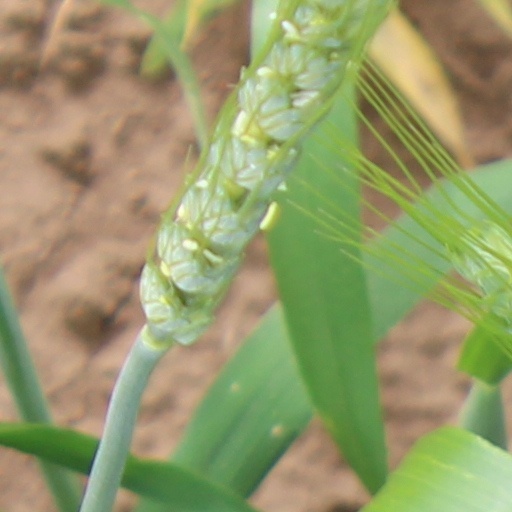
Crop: wheat